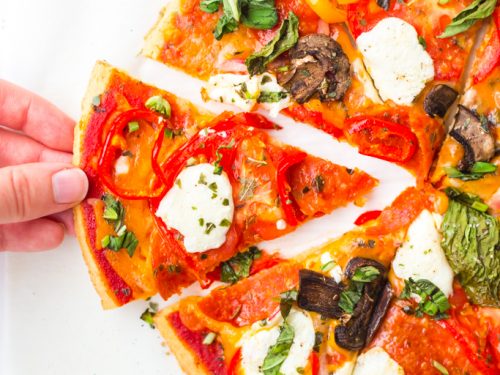
Dish: pizza